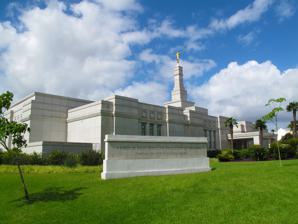
Building: Porto Alegre Brazil Temple
Country: Brazil
Year built: 2000
Temple of the LDS church Porto Alegre Brazil Temple Number 102 Dedication 17 December 2000, by Gordon B. Hinckley Site 2 acres (0.81 ha) Floor area 10,700 sq ft (990 m 2 ) Height 71 ft (22 m) Official website • News & images Church chronology ← Recife Brazil Temple Porto Alegre Brazil Temple → Montevideo Uruguay Temple Additional information Announced 30 September 1997, by Gordon B. Hinckley Groundbreaking 2 May 1998, by James E. Faust Open house 2–9 December 2000 Current president Pedro Alberto Machado Da Silva Designed by Andre Belo de Faria and Church A&E Services Location Porto Alegre , Brazil Geographic coordinates 30°2′2.569200″S 51°9′28.32480″W / 30.03404700000°S 51.1578680000°W / -30.03404700000; -51.1578680000 Exterior finish Cotton-white granite from Ceara State of Brazil Temple design Classic modern, single-spire design Baptistries 1 Ordinance rooms 2 (two-stage progressive) Sealing rooms 2 ( edit ) The Porto Alegre Brazil Temple is the 102nd operating temple of the Church of Jesus Christ of Latter-day Saints (LDS Church). The Porto Alegre Temple overlooks the city from the east toward a large river and port for which the city is named. It has an exterior of white granite and a single spire topped with a statue of the angel Moroni . The temple has a total of 10,700 square feet (990 m 2 ), two ordinance rooms, and two sealing rooms. History Temple construction began on May 2, 1998.  The temple was dedicated by LDS Church president Gordon B. Hinckley on December 17, 2000. The temple sits on a hill in Porto Alegre 's Vila Jardim district. The Porto Alegre Temple was the last temple of the LDS Church to be dedicated in the 20th century. In 2020, the Porto Alegre Brazil Temple was closed temporarily during the year in response to the coronavirus pandemic . See also LDS Church portal Belém Belo Horizonte Brasília Curitiba Florianópolis Fortaleza Goiânia João Pessoa Londrina Maceió Manaus Natal Porto Alegre Recife Rio de Janeiro Salvador Teresina Vitória São Paulo East São Paulo Campinas Santos Riberão Preto Londrina Temples in Brazil ( edit ) = Operating = Under construction = Announced = Temporarily Closed Comparison of temples of The Church of Jesus Christ of Latter-day Saints List of temples of The Church of Jesus Christ of Latter-day Saints List of temples of The Church of Jesus Christ of Latter-day Saints by geographic region Temple architecture (Latter-day Saints) The Church of Jesus Christ of Latter-day Saints in Brazil References